Death in Disguise

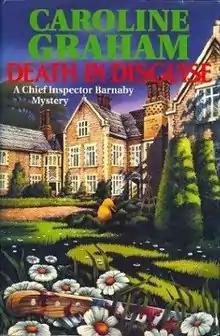
First edition cover

Death in Disguise is a crime novel written by English writer Caroline Graham and first published by Headline in 1992. The story follows Chief Inspector Tom Barnaby investigating the murder of a cult member. It is the third volume in Graham's "Chief Inspector Barnaby" series, preceded by "Death of a Hollow Man" and followed by "Written in Blood". It has been adapted into an episode in the ITV drama "Midsomer Murders".